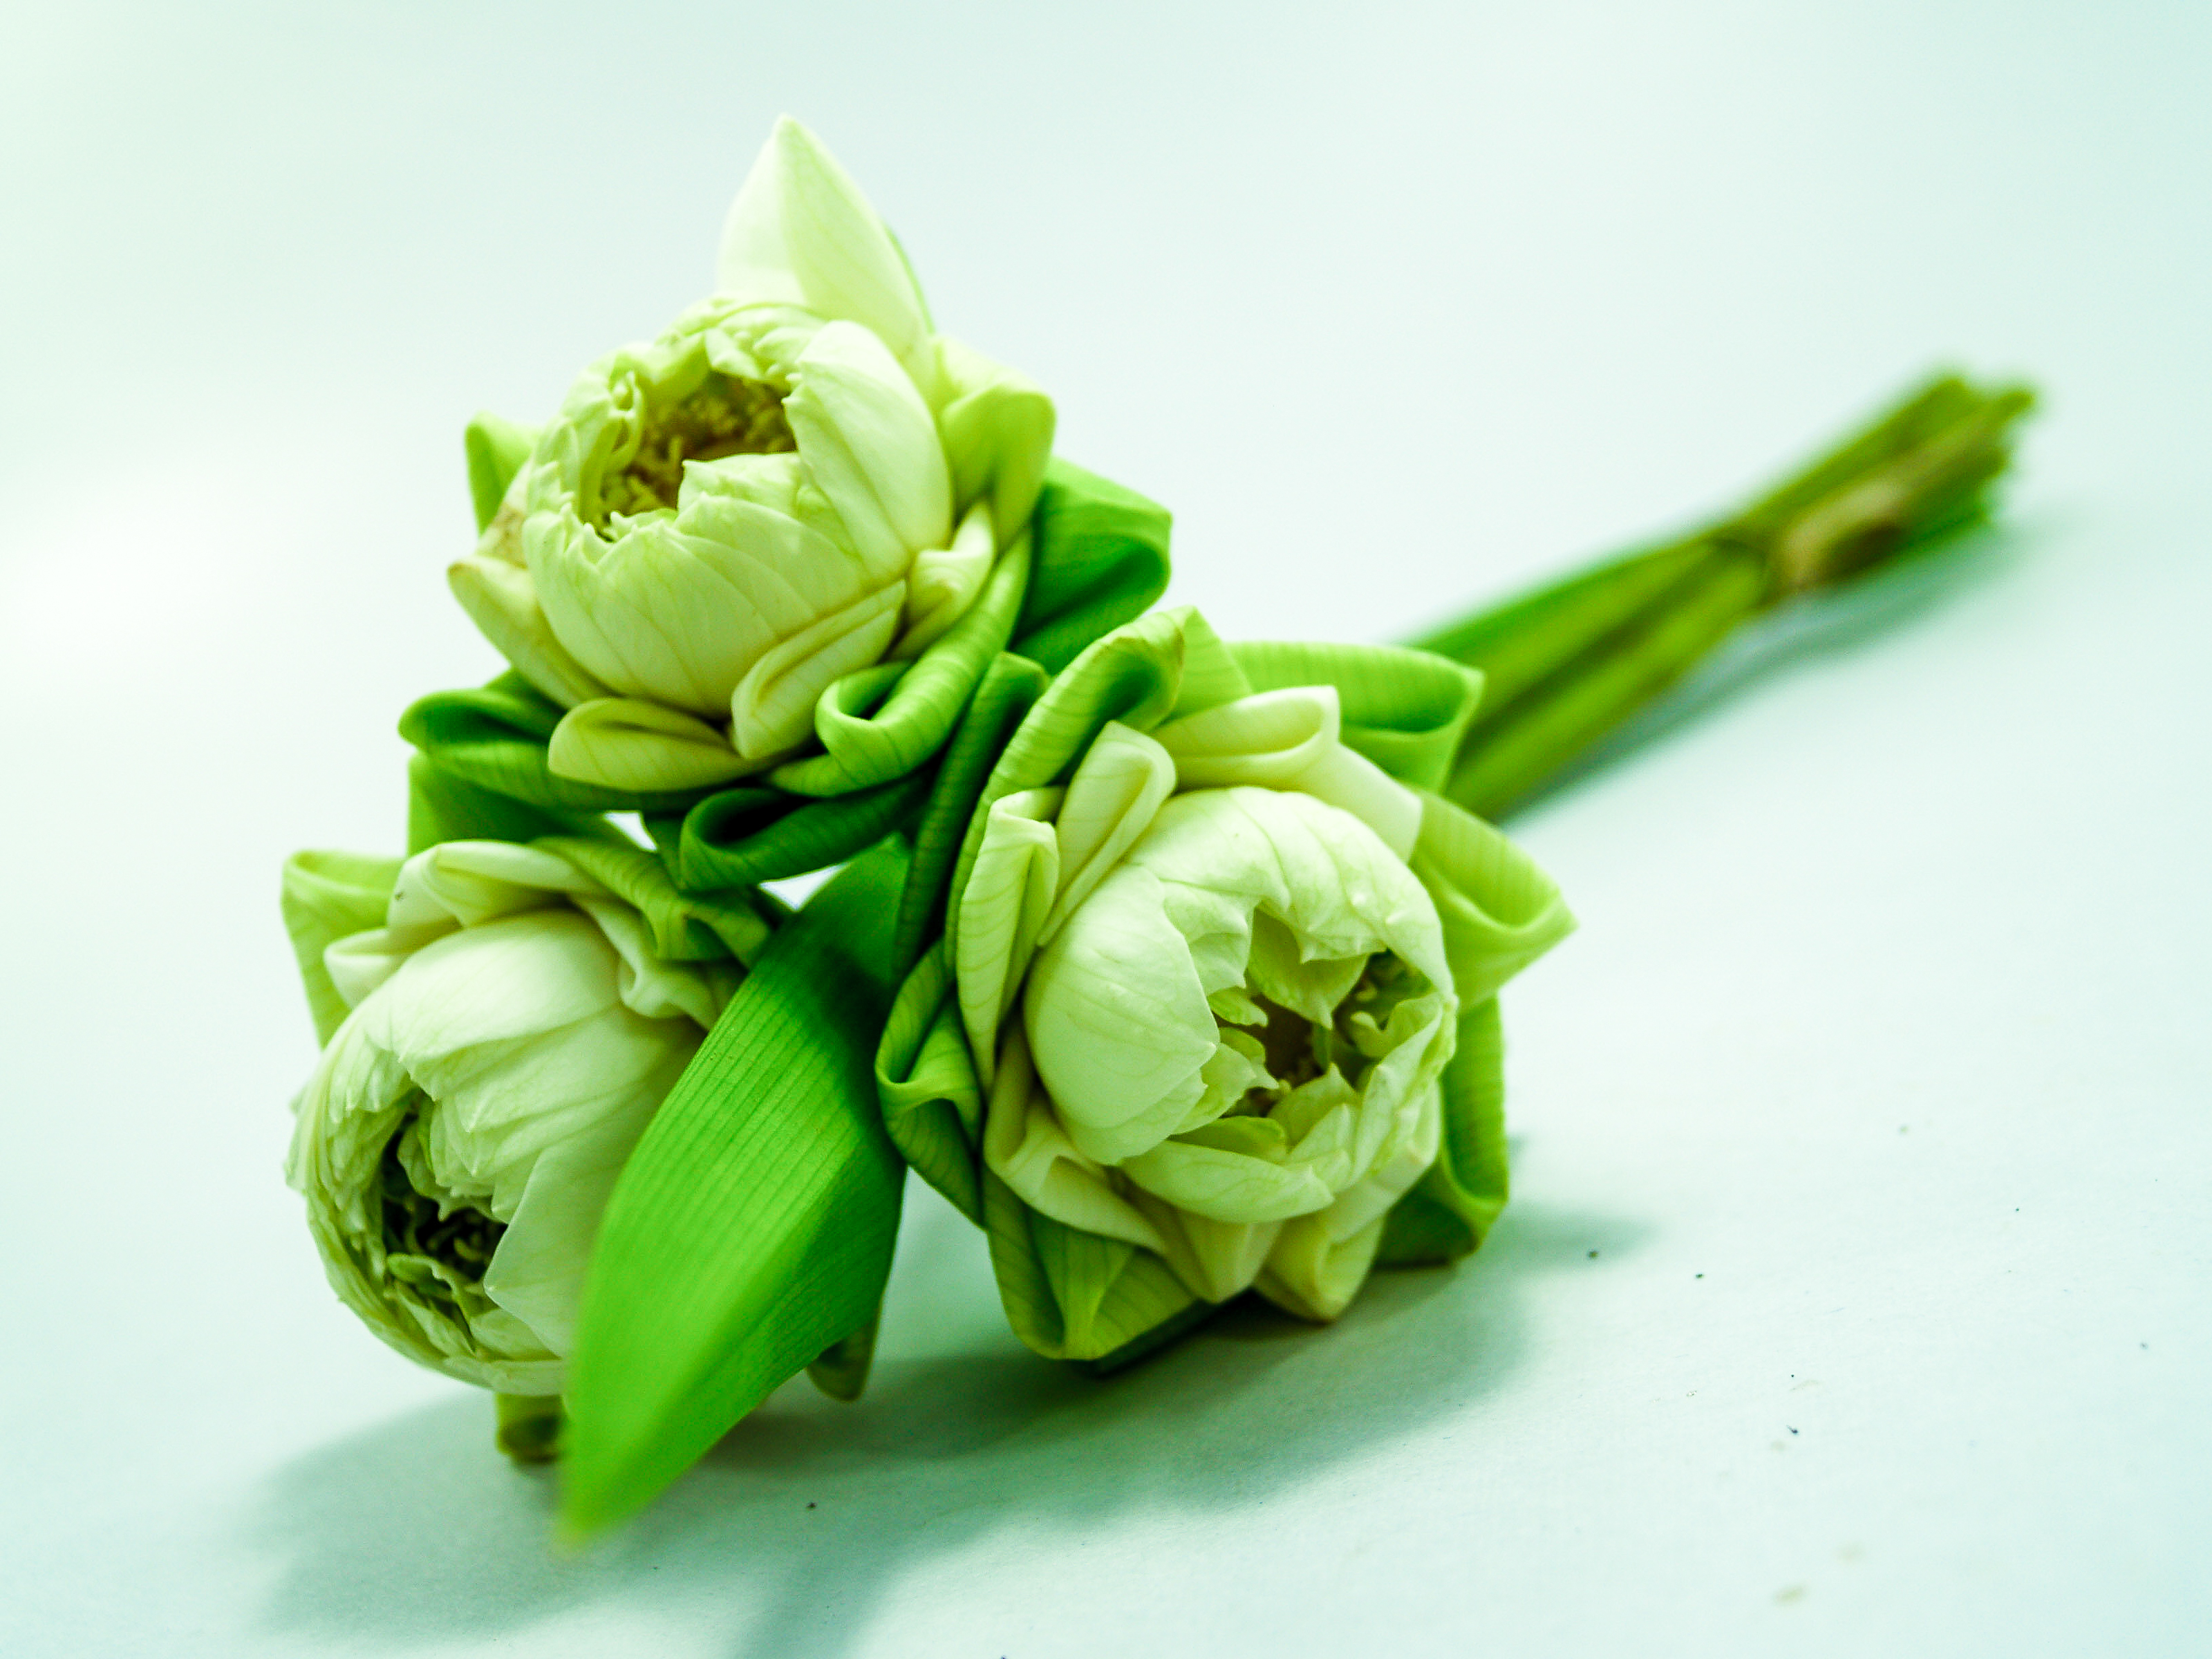
flower, blossom, petal, lotus, water, beautiful, background, nature, green, spring, botany, lily, season, leaf, beauty, plant, natural, pond, white, bloom, garden, botanical, asia, flora, waterlily, aquatic, exotic, blooming, lilly, waterlilly, flower bouquet, flower arranging, cut flowers, floristry, floral design, artificial flower, flowering plant, plant stem